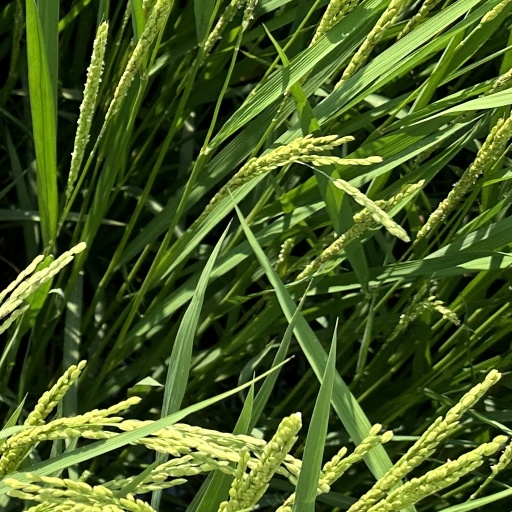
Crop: rice